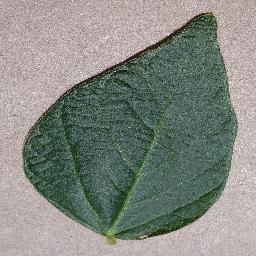
Label: Soybean___healthy